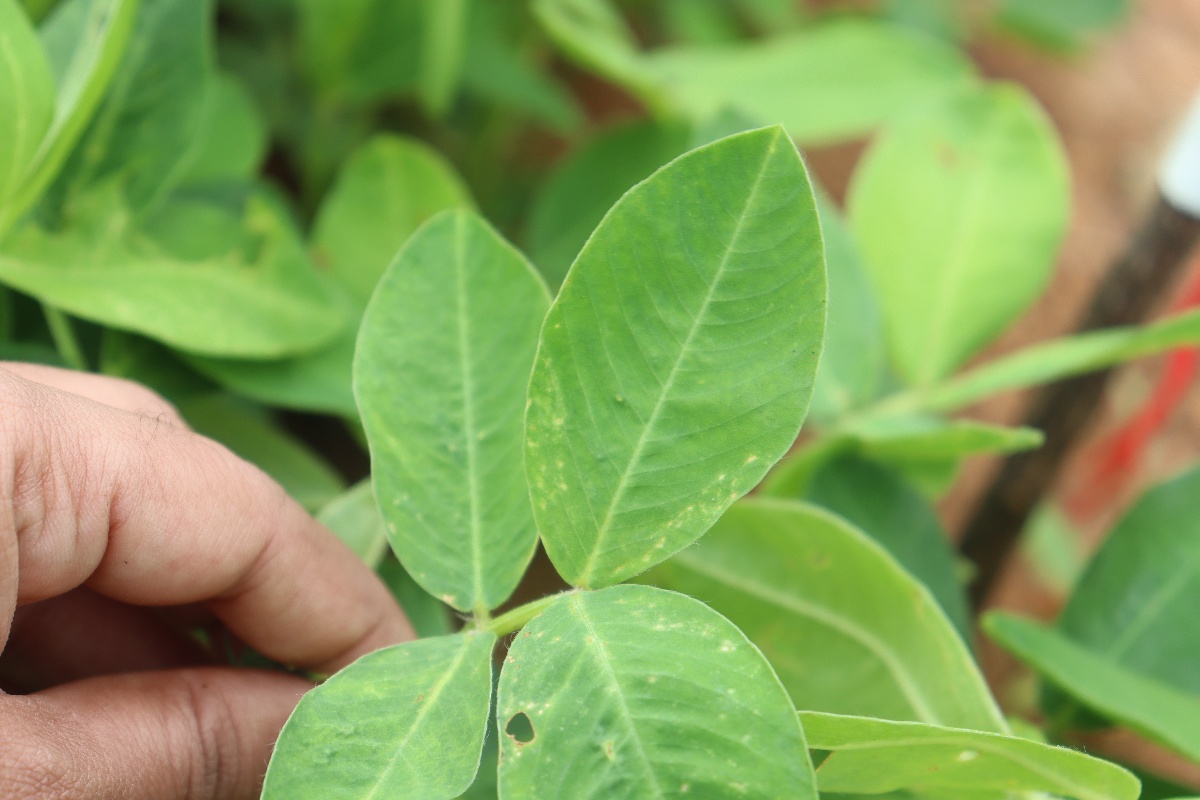
Label: healthy leaf